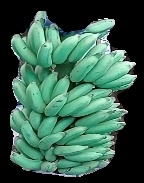
Variety: elakki-bale
Grade: grade1